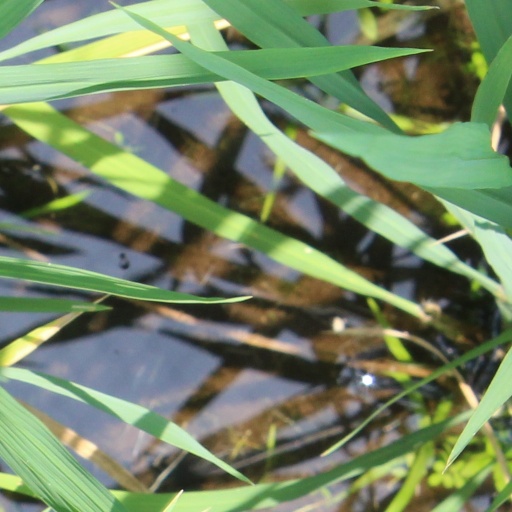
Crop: rice